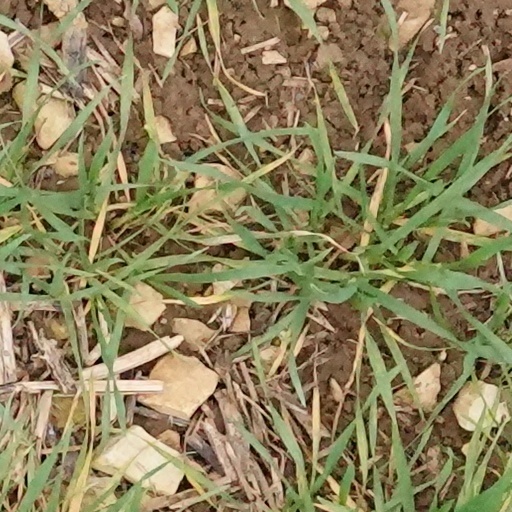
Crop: wheat